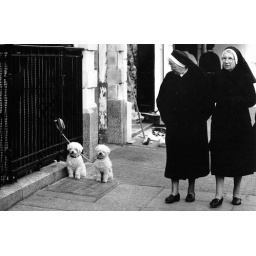
From a photostory on Street Life. Nuns walking past twp dogs in West London.